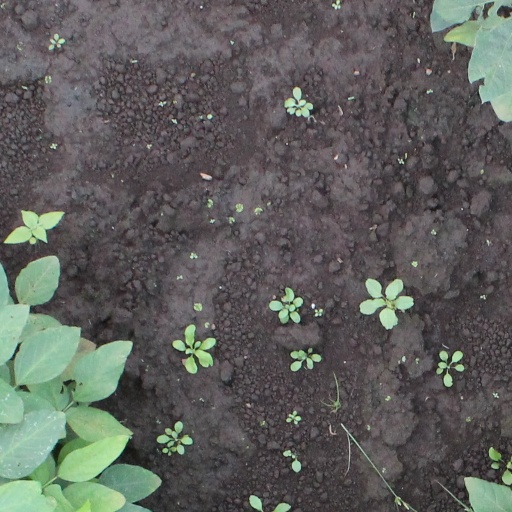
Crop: soybean